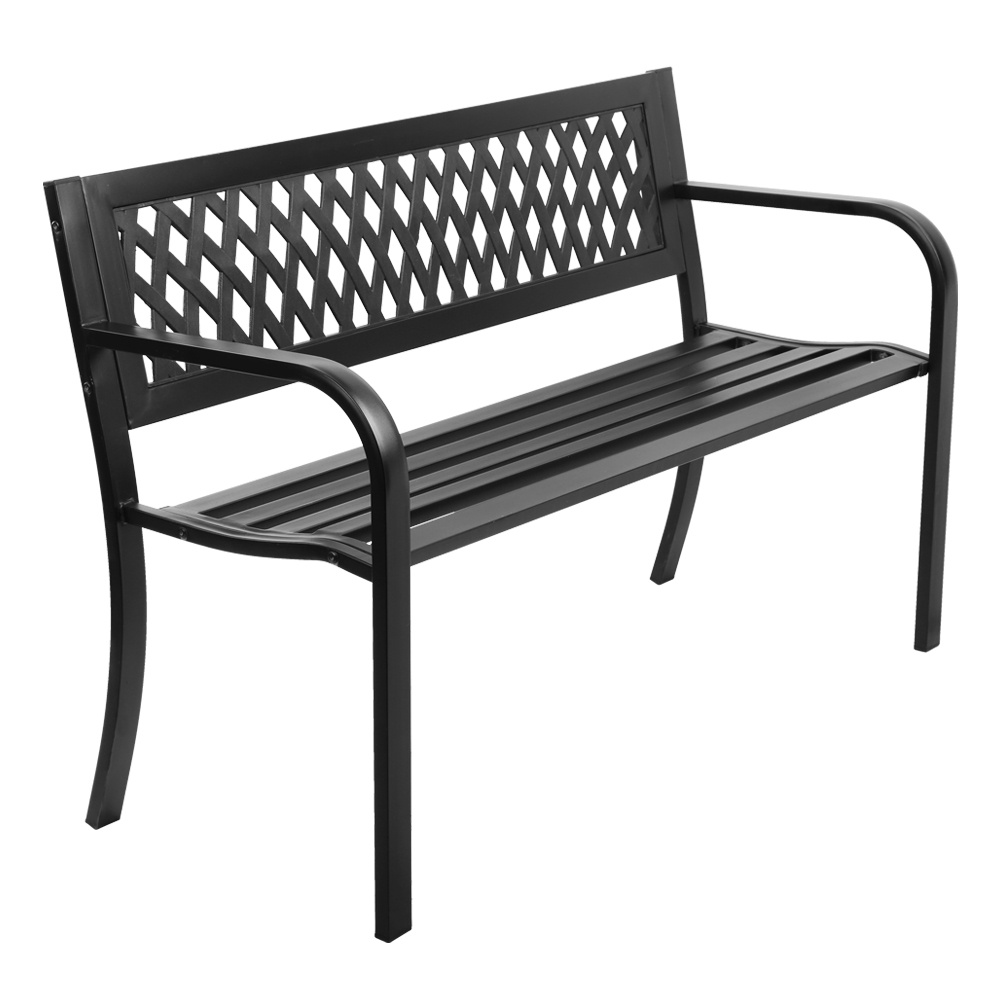
Gardeon Steel Modern Garden Bench - Black
Brand: The Retail Store
Category: Furniture > Outdoor Furniture > Outdoor Seating > Outdoor Benches